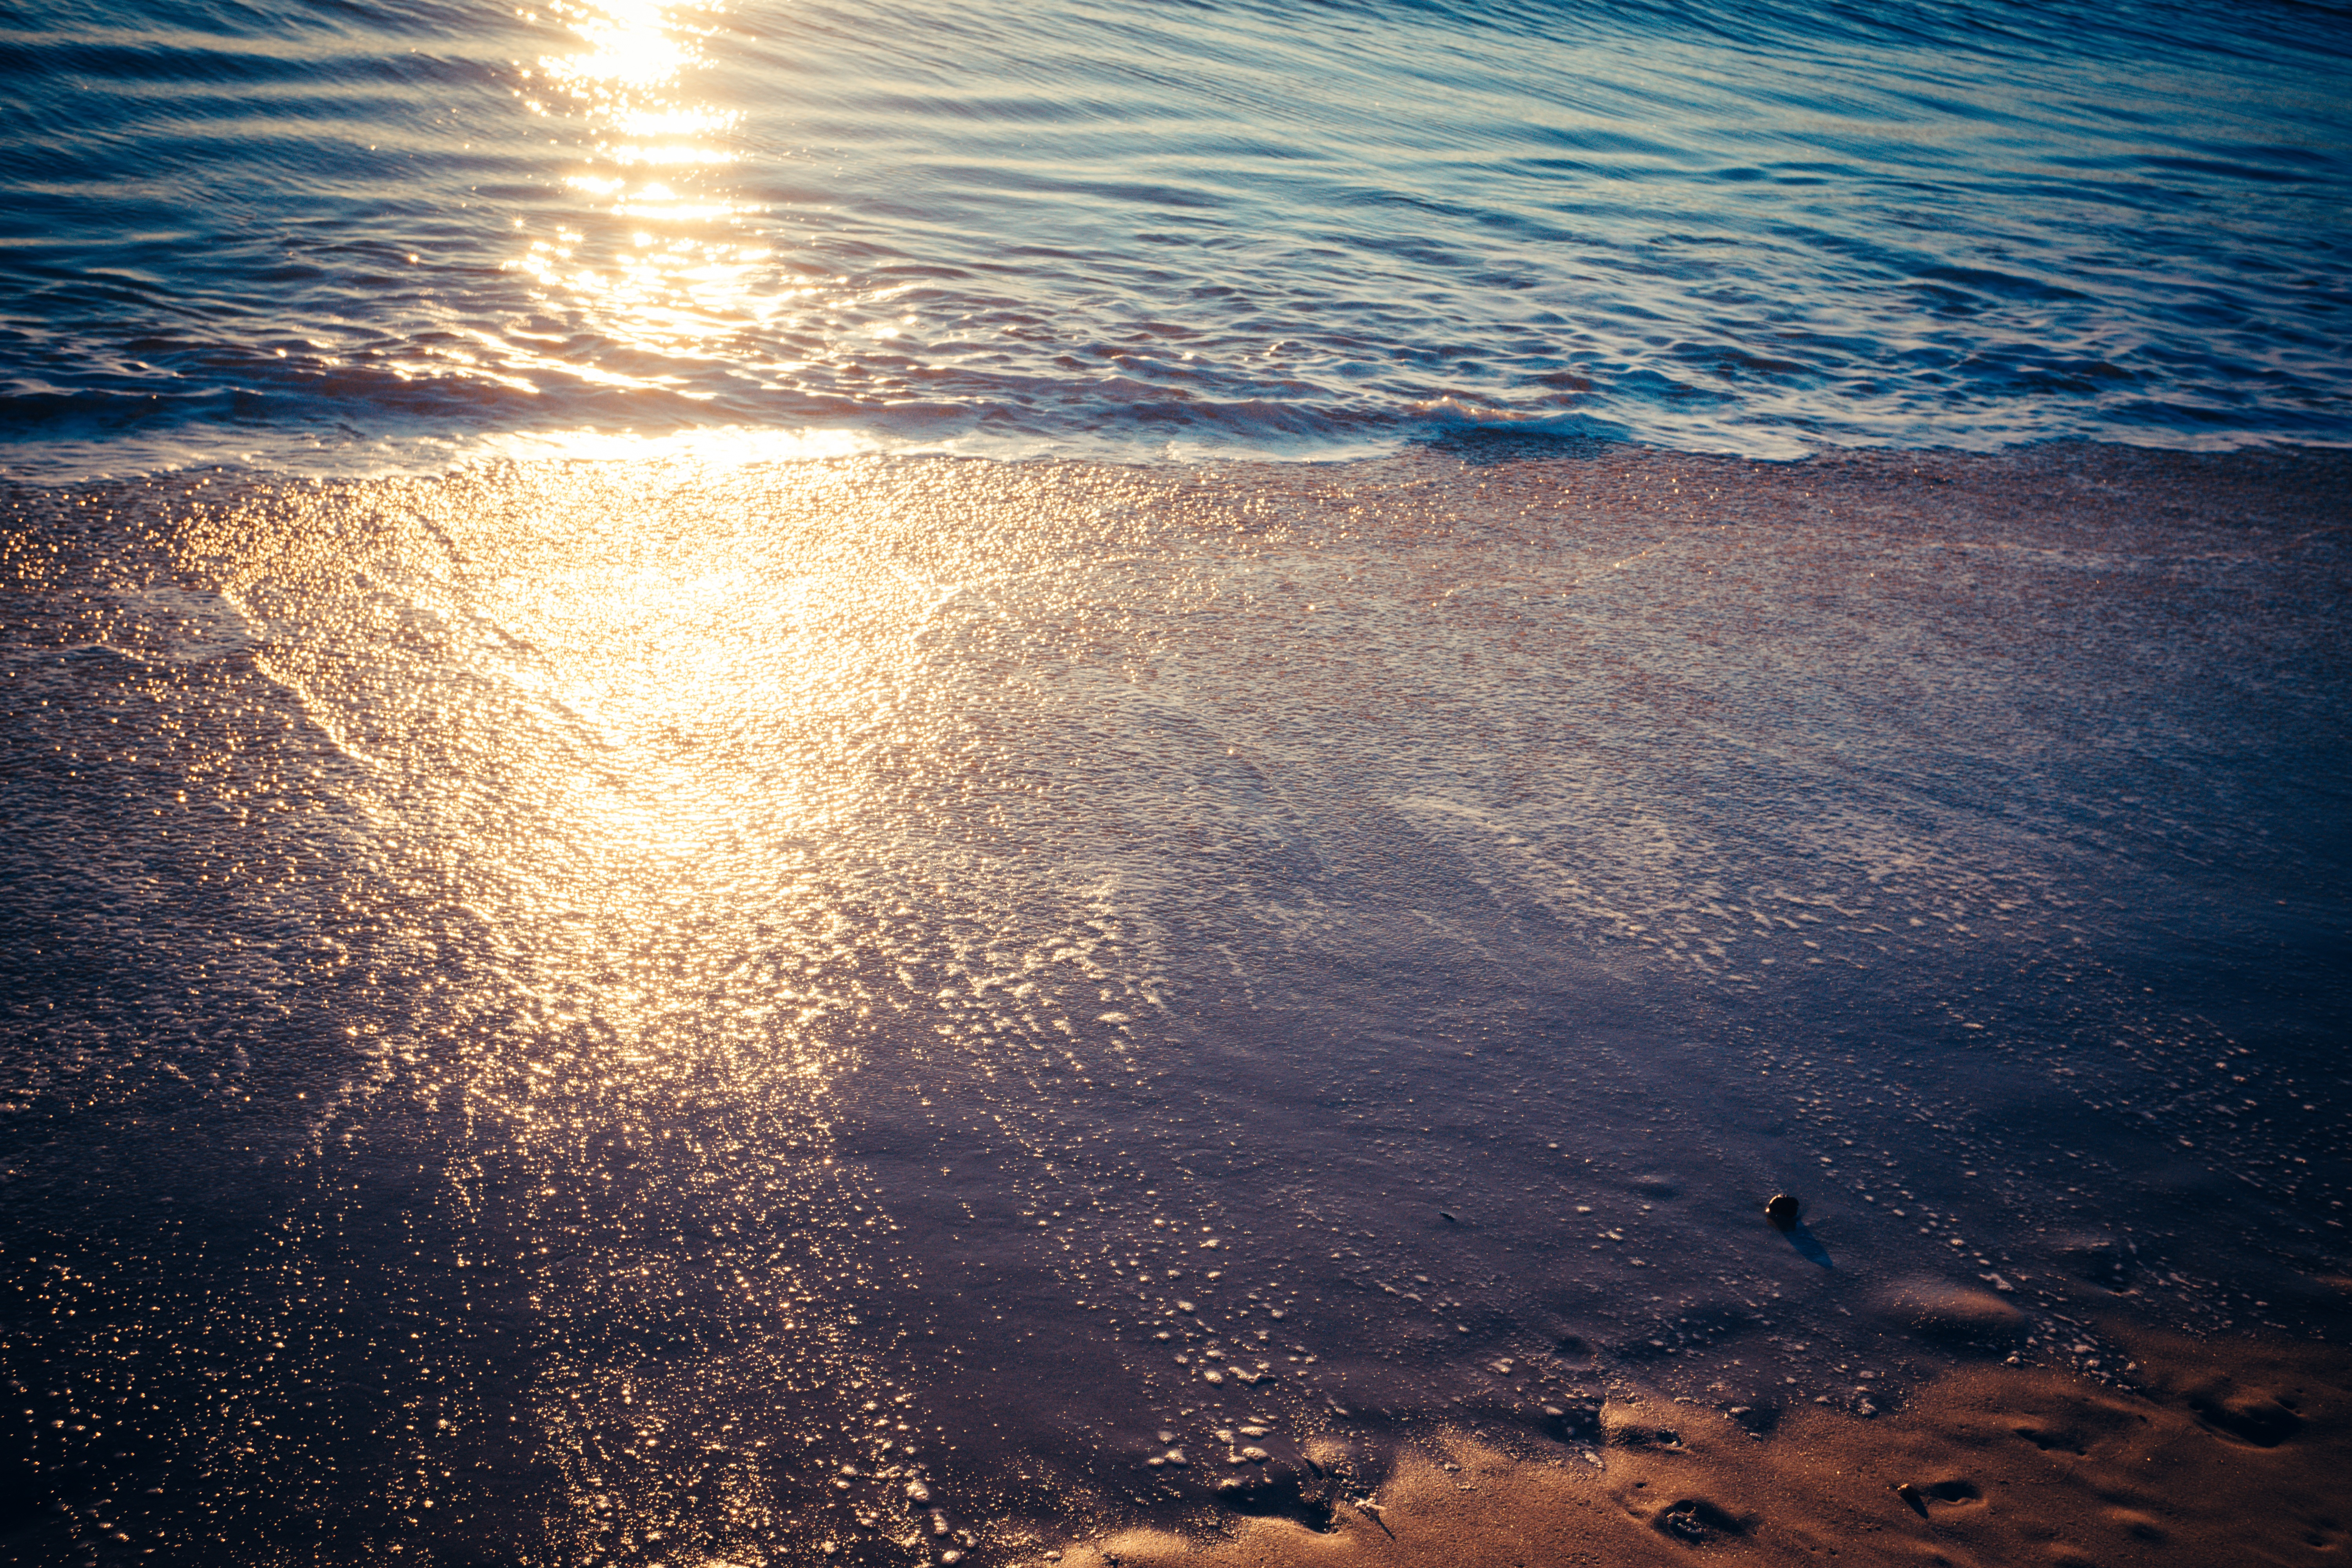
beach, sea, coast, water, sand, ocean, horizon, light, cloud, sky, sun, sunrise, sunset, sunlight, morning, shore, wave, dawn, atmosphere, dusk, evening, reflection, body of water, mar, agua, wind wave